Piggy Bank Bandit

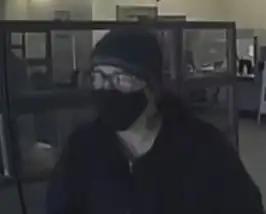
The Piggy Bank Bandit during a bank robbery on December 1, 2020

The Piggy Bank Bandit is a serial bank robber, who is responsible for at least 6 bank robberies in the Phoenix, Arizona area. The FBI believes the Piggy Bank Bandit is responsible for four bank robberies in December 2020 and two robberies in February 2021. The moniker 'Piggy Bank Bandit' was given by the FBI because, in one robbery, the perpetrator took rolls of coins.